Molasses

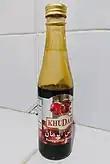
Pomegranate molasses

Pomegranate molasses is a traditional ingredient in Middle Eastern cooking. It is made by simmering a mixture of pomegranate juice, sugar, and lemon juice, and reducing the mixture for about an hour until the consistency of syrup is achieved.